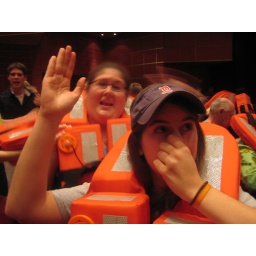
If the ship is sinking, we're to meet in the theatre...so I'll grab on to a curtain and pray it floats...